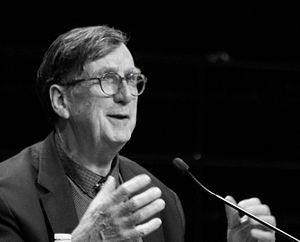
Conférence théâtrale l'anthropocène.
La sociologie française est la sociologie pratiquée en France.
Bruno Latour est un sociologue, anthropologue et philosophe des sciences français né le 22 juin 1947 à Beaune.
Alfred North Whitehead, né le 15 février 1861 à Ramsgate et mort le 30 décembre 1947 à Cambridge, est un philosophe, logicien et mathématicien britannique. Il est le fondateur de l'école philosophique connue sous le nom de la philosophie du processus, un courant influent dans toute une série de disciplines : l'écologie, la théologie, l'éducation, la physique, la biologie, l'économie et la psychologie.